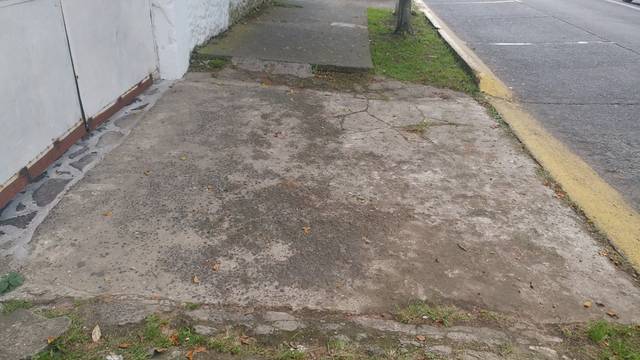
Region: Mexico
Coordinates: 19.53, -96.913